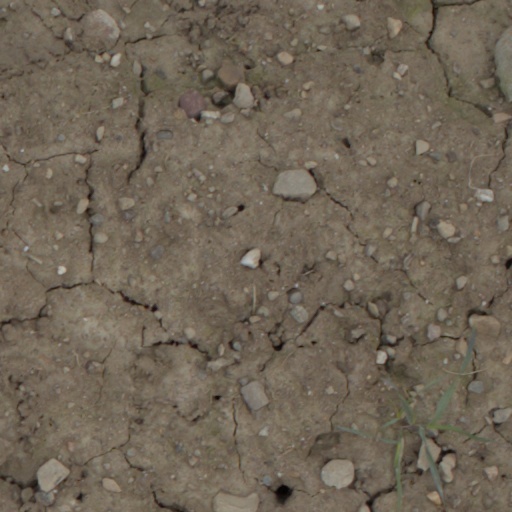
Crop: wheat